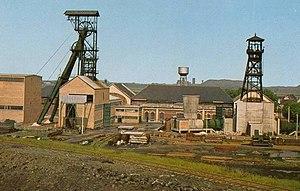
La Fosse n° 8 - 8 bis de la Compagnie des mines de Dourges était un charbonnage constitué de deux puits situé à Évin-Malmaison, Pas-de-Calais, Nord-Pas-de-Calais, France.
Le chevalement de la fosse nᵒ 8 - 8 bis des mines de Dourges est réinstallé en 1961 sur ce charbonnage du bassin minier du Nord-Pas-de-Calais. La fosse appartient alors au Groupe d'Oignies. Il équipait depuis 1946 le puits nᵒ 3 ter de la fosse nᵒ 3 - 3 bis - 3 ter de la Compagnie des mines de Marles, faisant alors partie du Groupe d'Auchel depuis la récente nationalisation.
Voici une liste de mines de charbon triée en fonction du nom de la mine et de sa localisation.
La fosse nᵒ 8 - 8 bis dite Émile Cornuault de la Compagnie des mines de Dourges est un ancien charbonnage du Bassin minier du Nord-Pas-de-Calais, situé à Évin-Malmaison. Le puits nᵒ 8 est commencé le 6 octobre 1919 au nord-est de la concession, dans une partie encore inexploitée de celle-ci. Le puits nᵒ 8 bis est commencé en 1923. La fosse commence à extraire en 1924. De vastes cités sont bâties au nord. Les terrils nᵒˢ 109, 113 et 113A sont édifiés au sud et à l'est de la fosse.